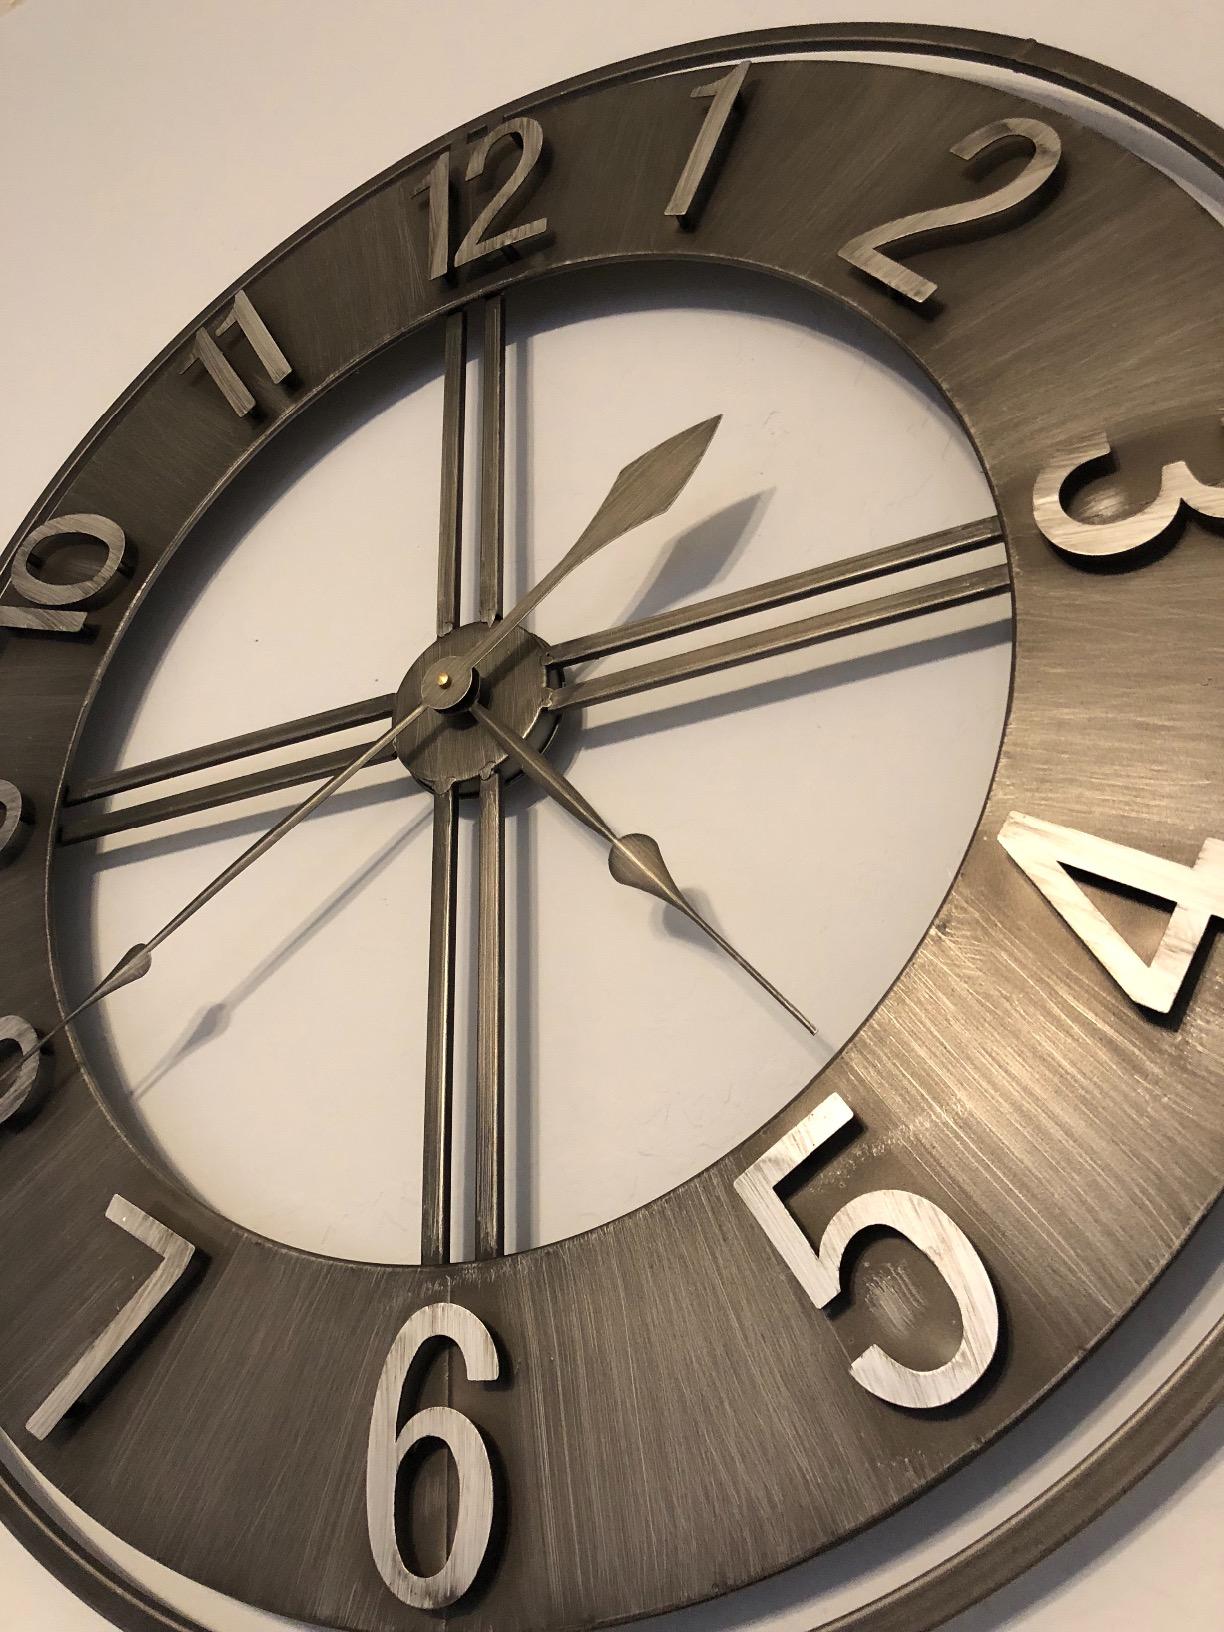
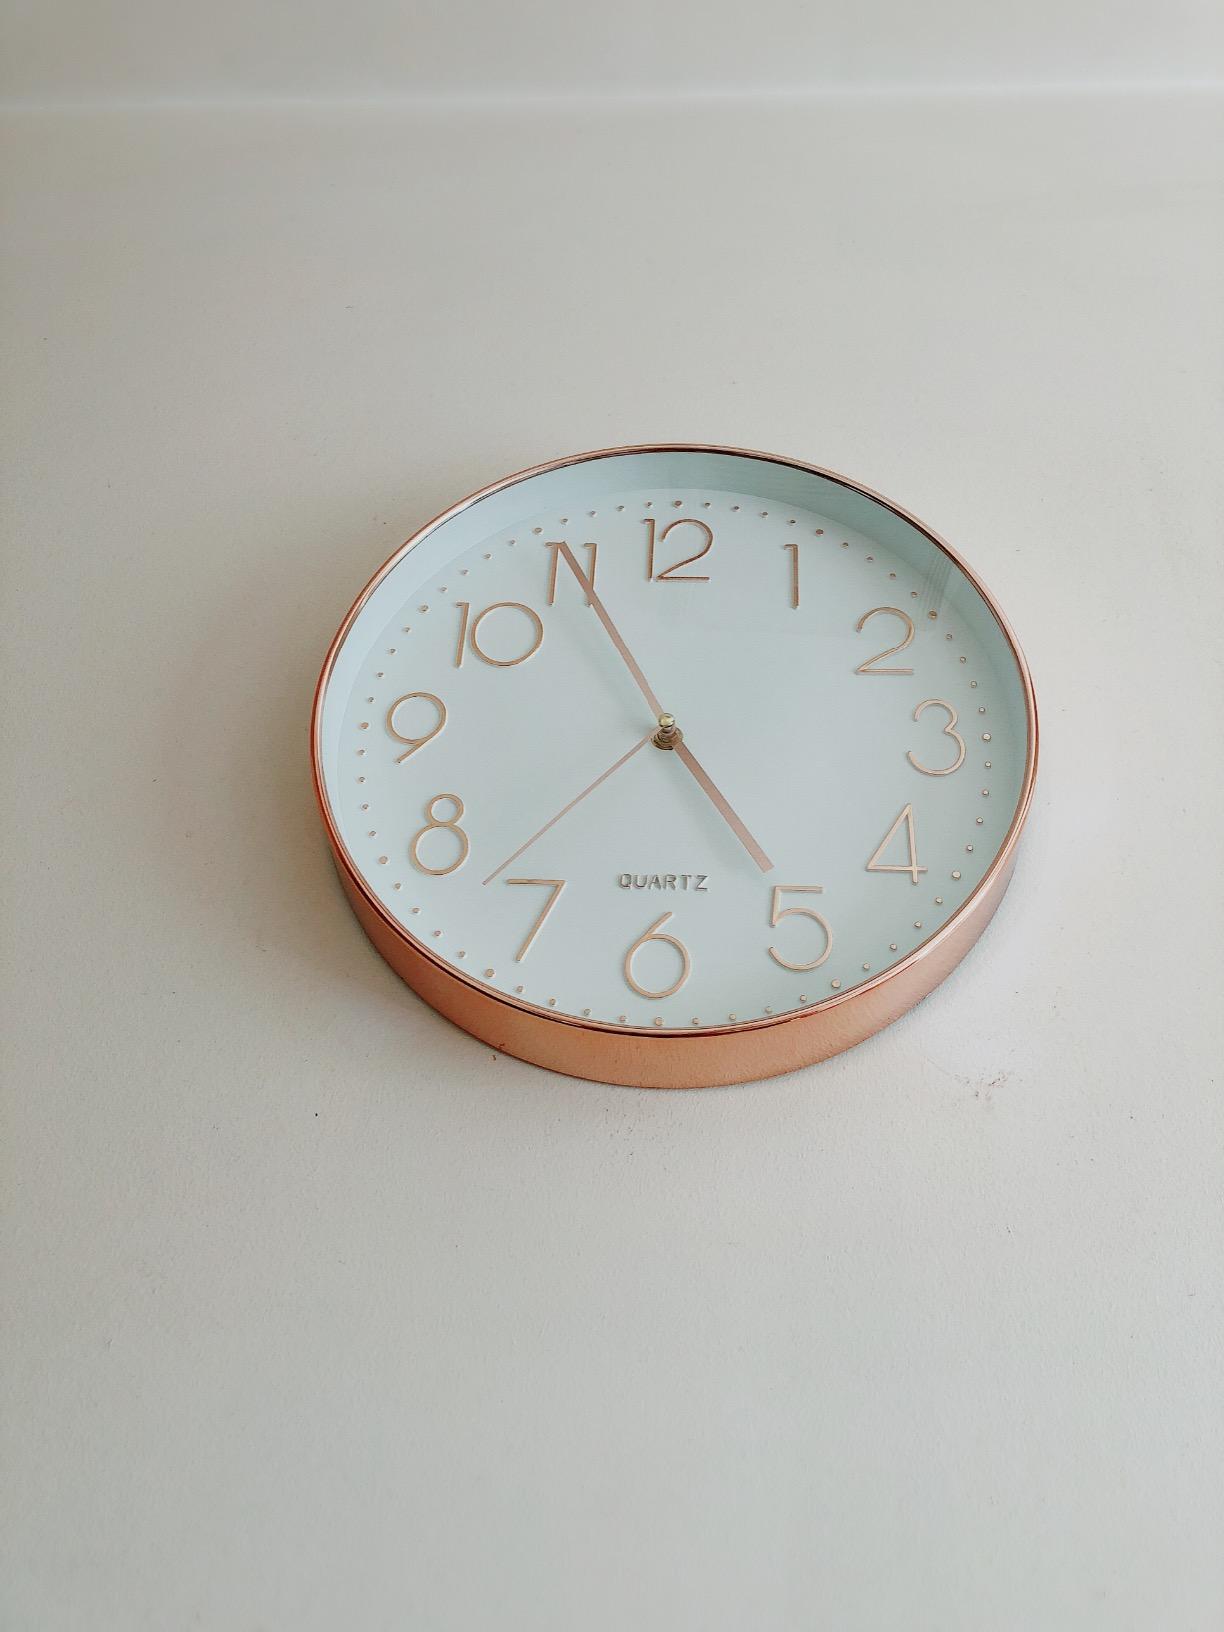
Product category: clock
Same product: no